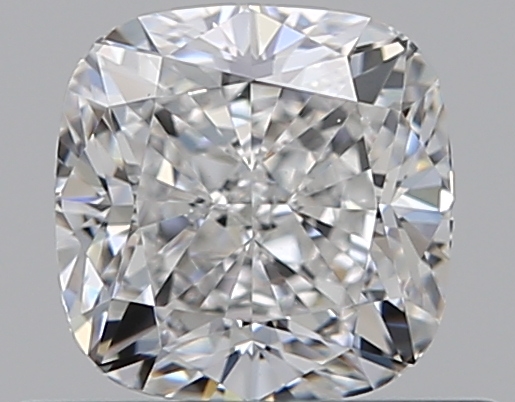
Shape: cushion
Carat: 0.53
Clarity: VS1
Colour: E
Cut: EX
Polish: EX
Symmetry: VG
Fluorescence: M
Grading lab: GIA
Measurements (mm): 4.52 x 4.51 x 3.06